Lamborghini Diablo

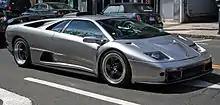
Lamborghini Diablo GT

Lamborghini introduced the Diablo GT in 1998 with only 80 examples being made available for sale. The Diablo GT, like the SE30 and SE30 Jota before it, was a track-oriented iteration of the Diablo and featured many unique components exclusive to the model. The GT featured aggressive bodywork, a stripped-down interior, and an enlarged engine. The GT variant was exclusive to Europe only, but some were imported into the US.